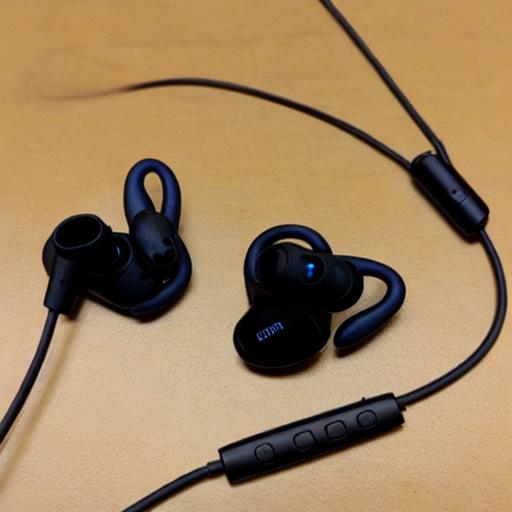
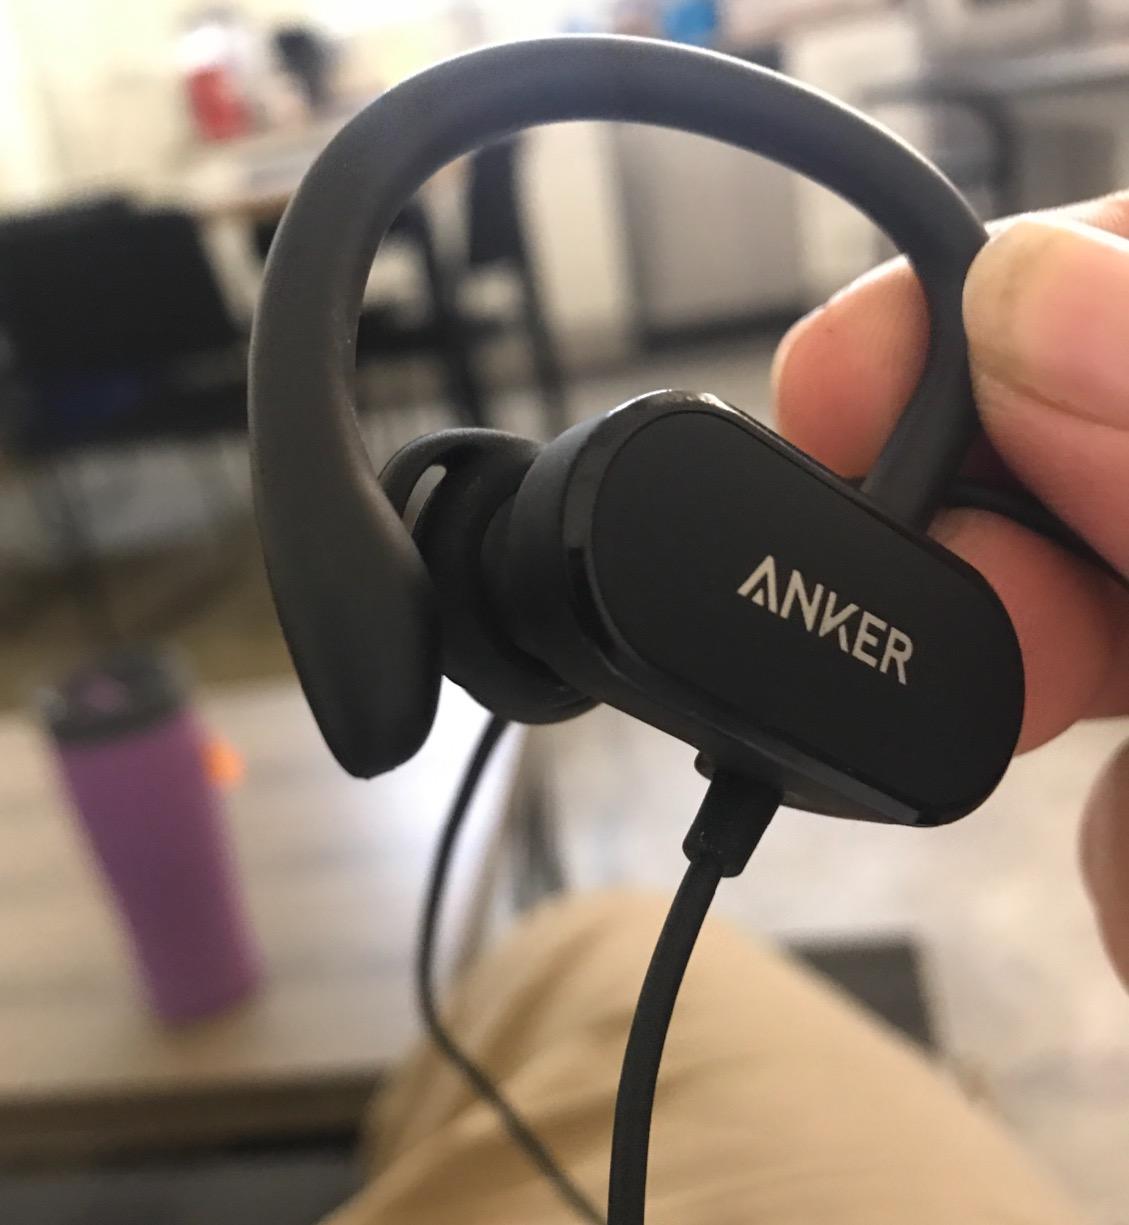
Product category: headphones
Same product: no